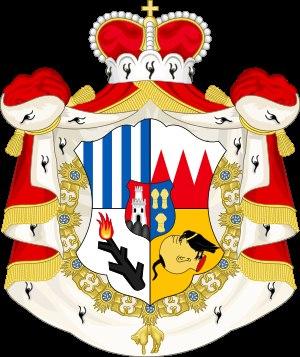
La maison de Schwarzenberg est une famille issue de la noblesse franque, aujourd'hui largement implantée en Bohême.